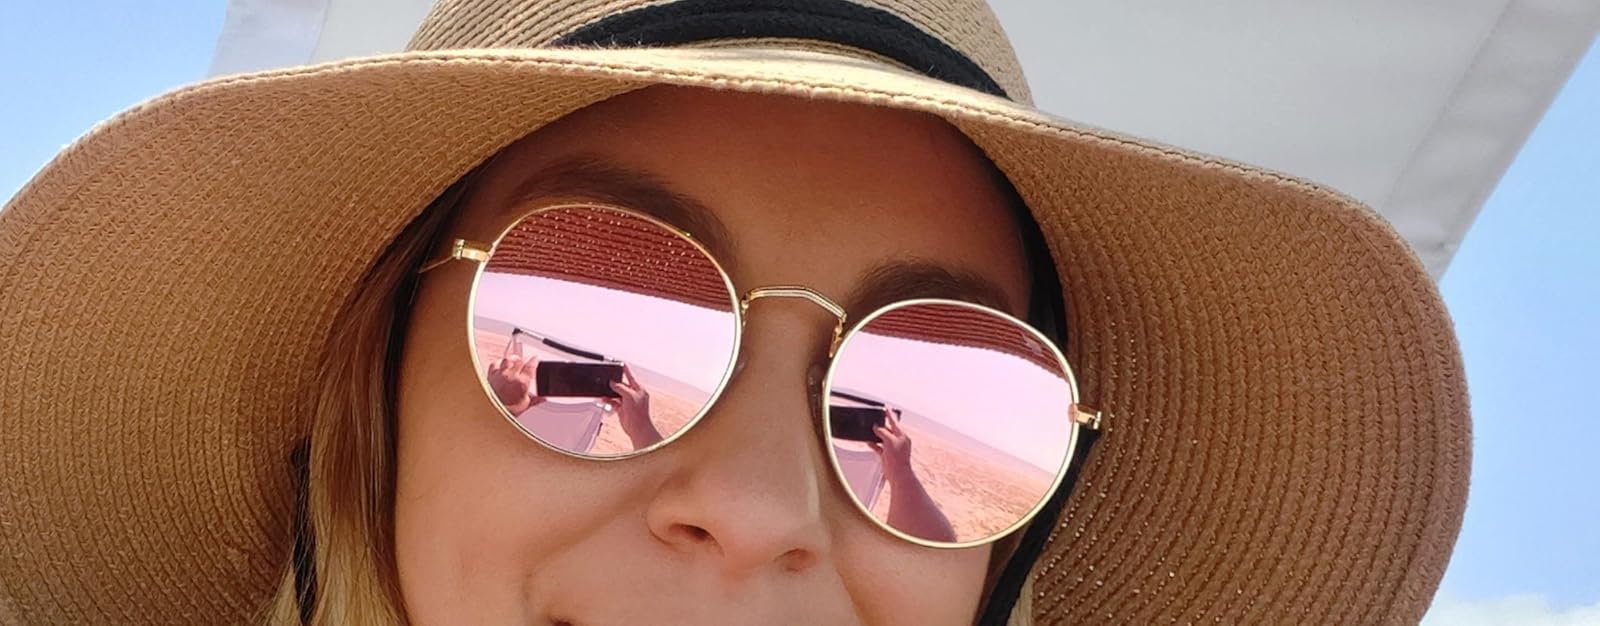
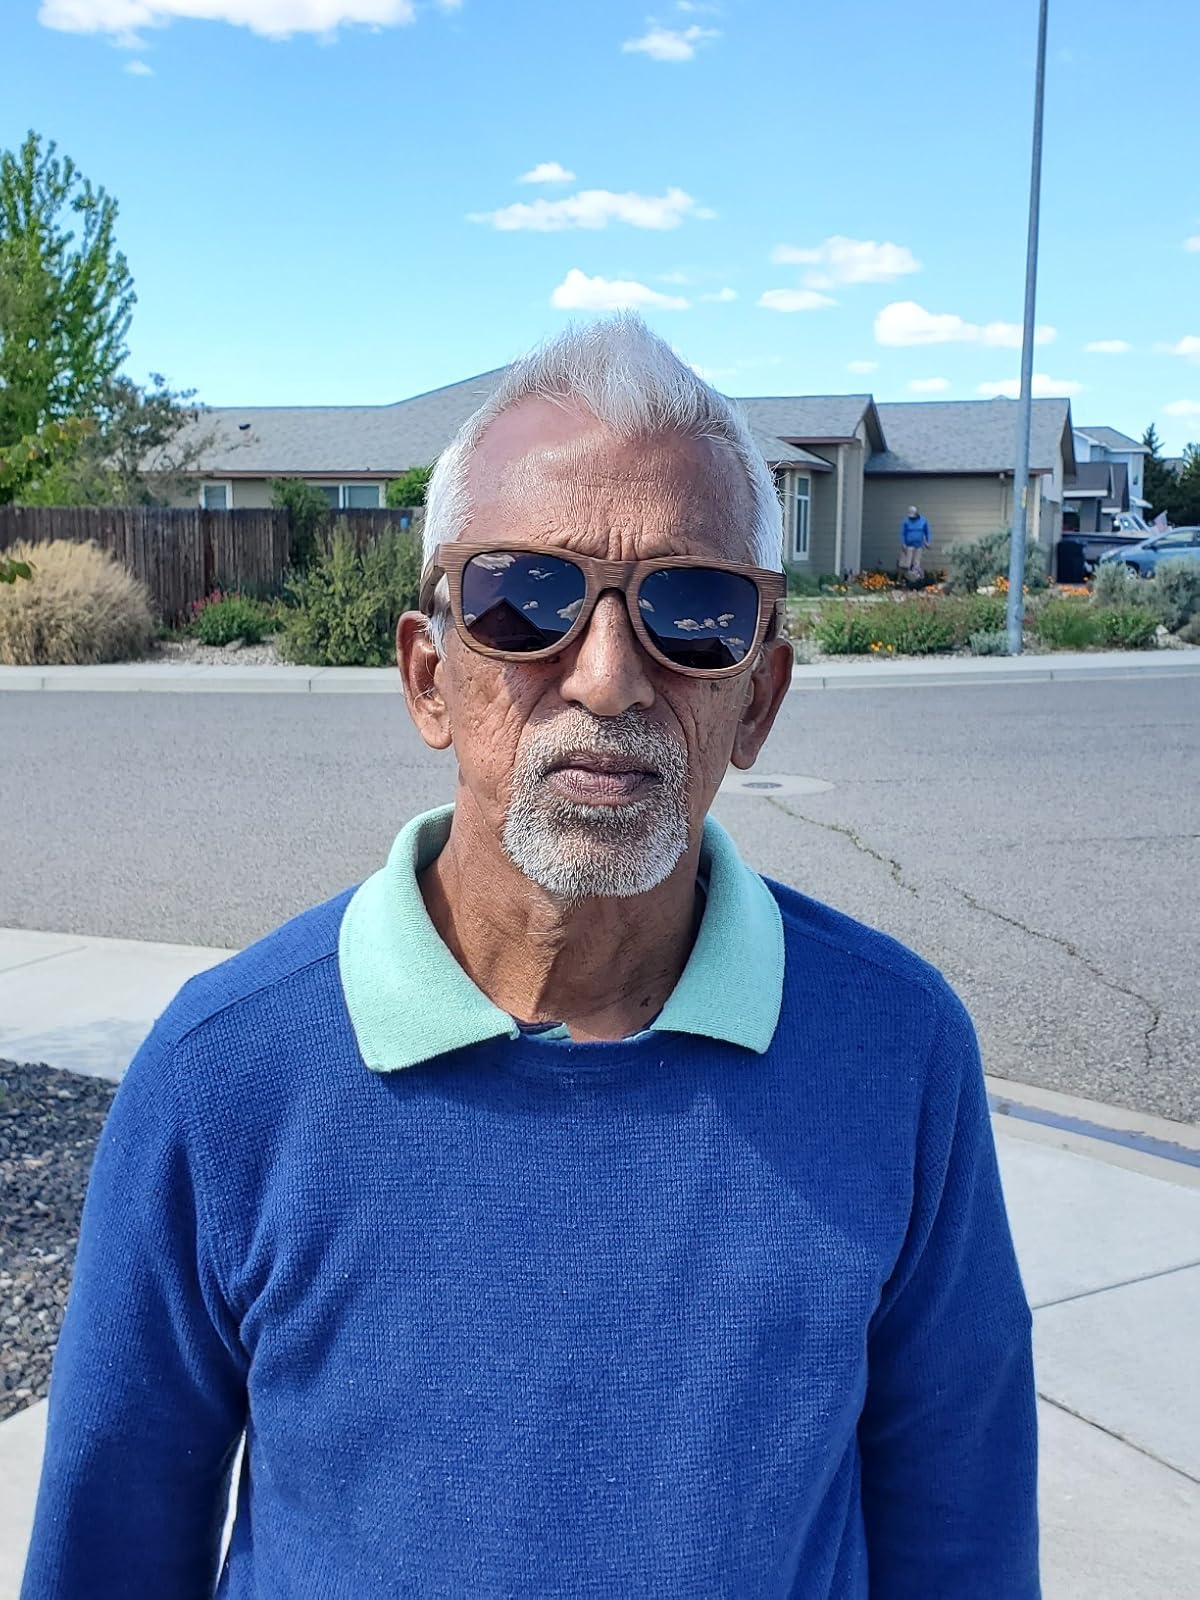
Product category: accessories_sunglasses
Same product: no